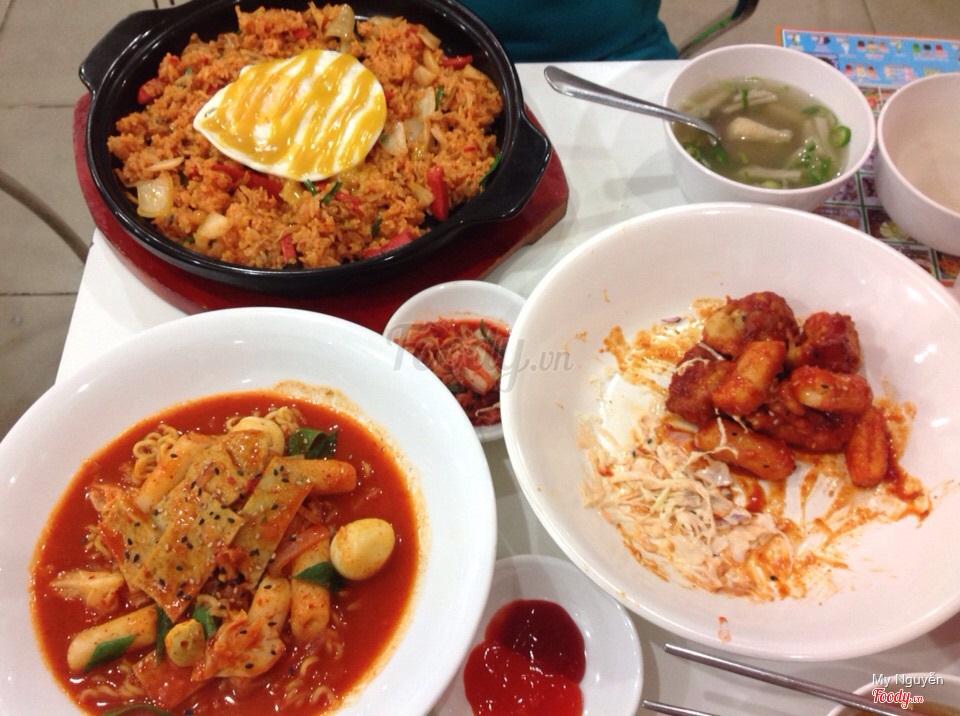
có nhiều món ăn đang xuất hiện ở trên bàn